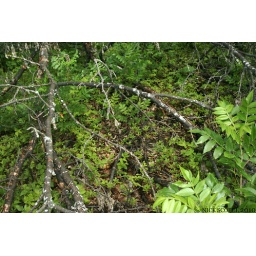
A female Eastern Box Turtle found resting near a fallen tree in the morning sun in southwest Michigan.